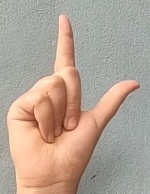
ASL sign: L